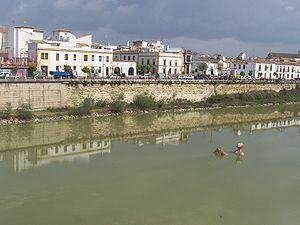
L'Hombre Río est une sculpture représentant un homme heureux flottant dans les eaux du Guadalquivir dans la ville de Cordoue, en Espagne.